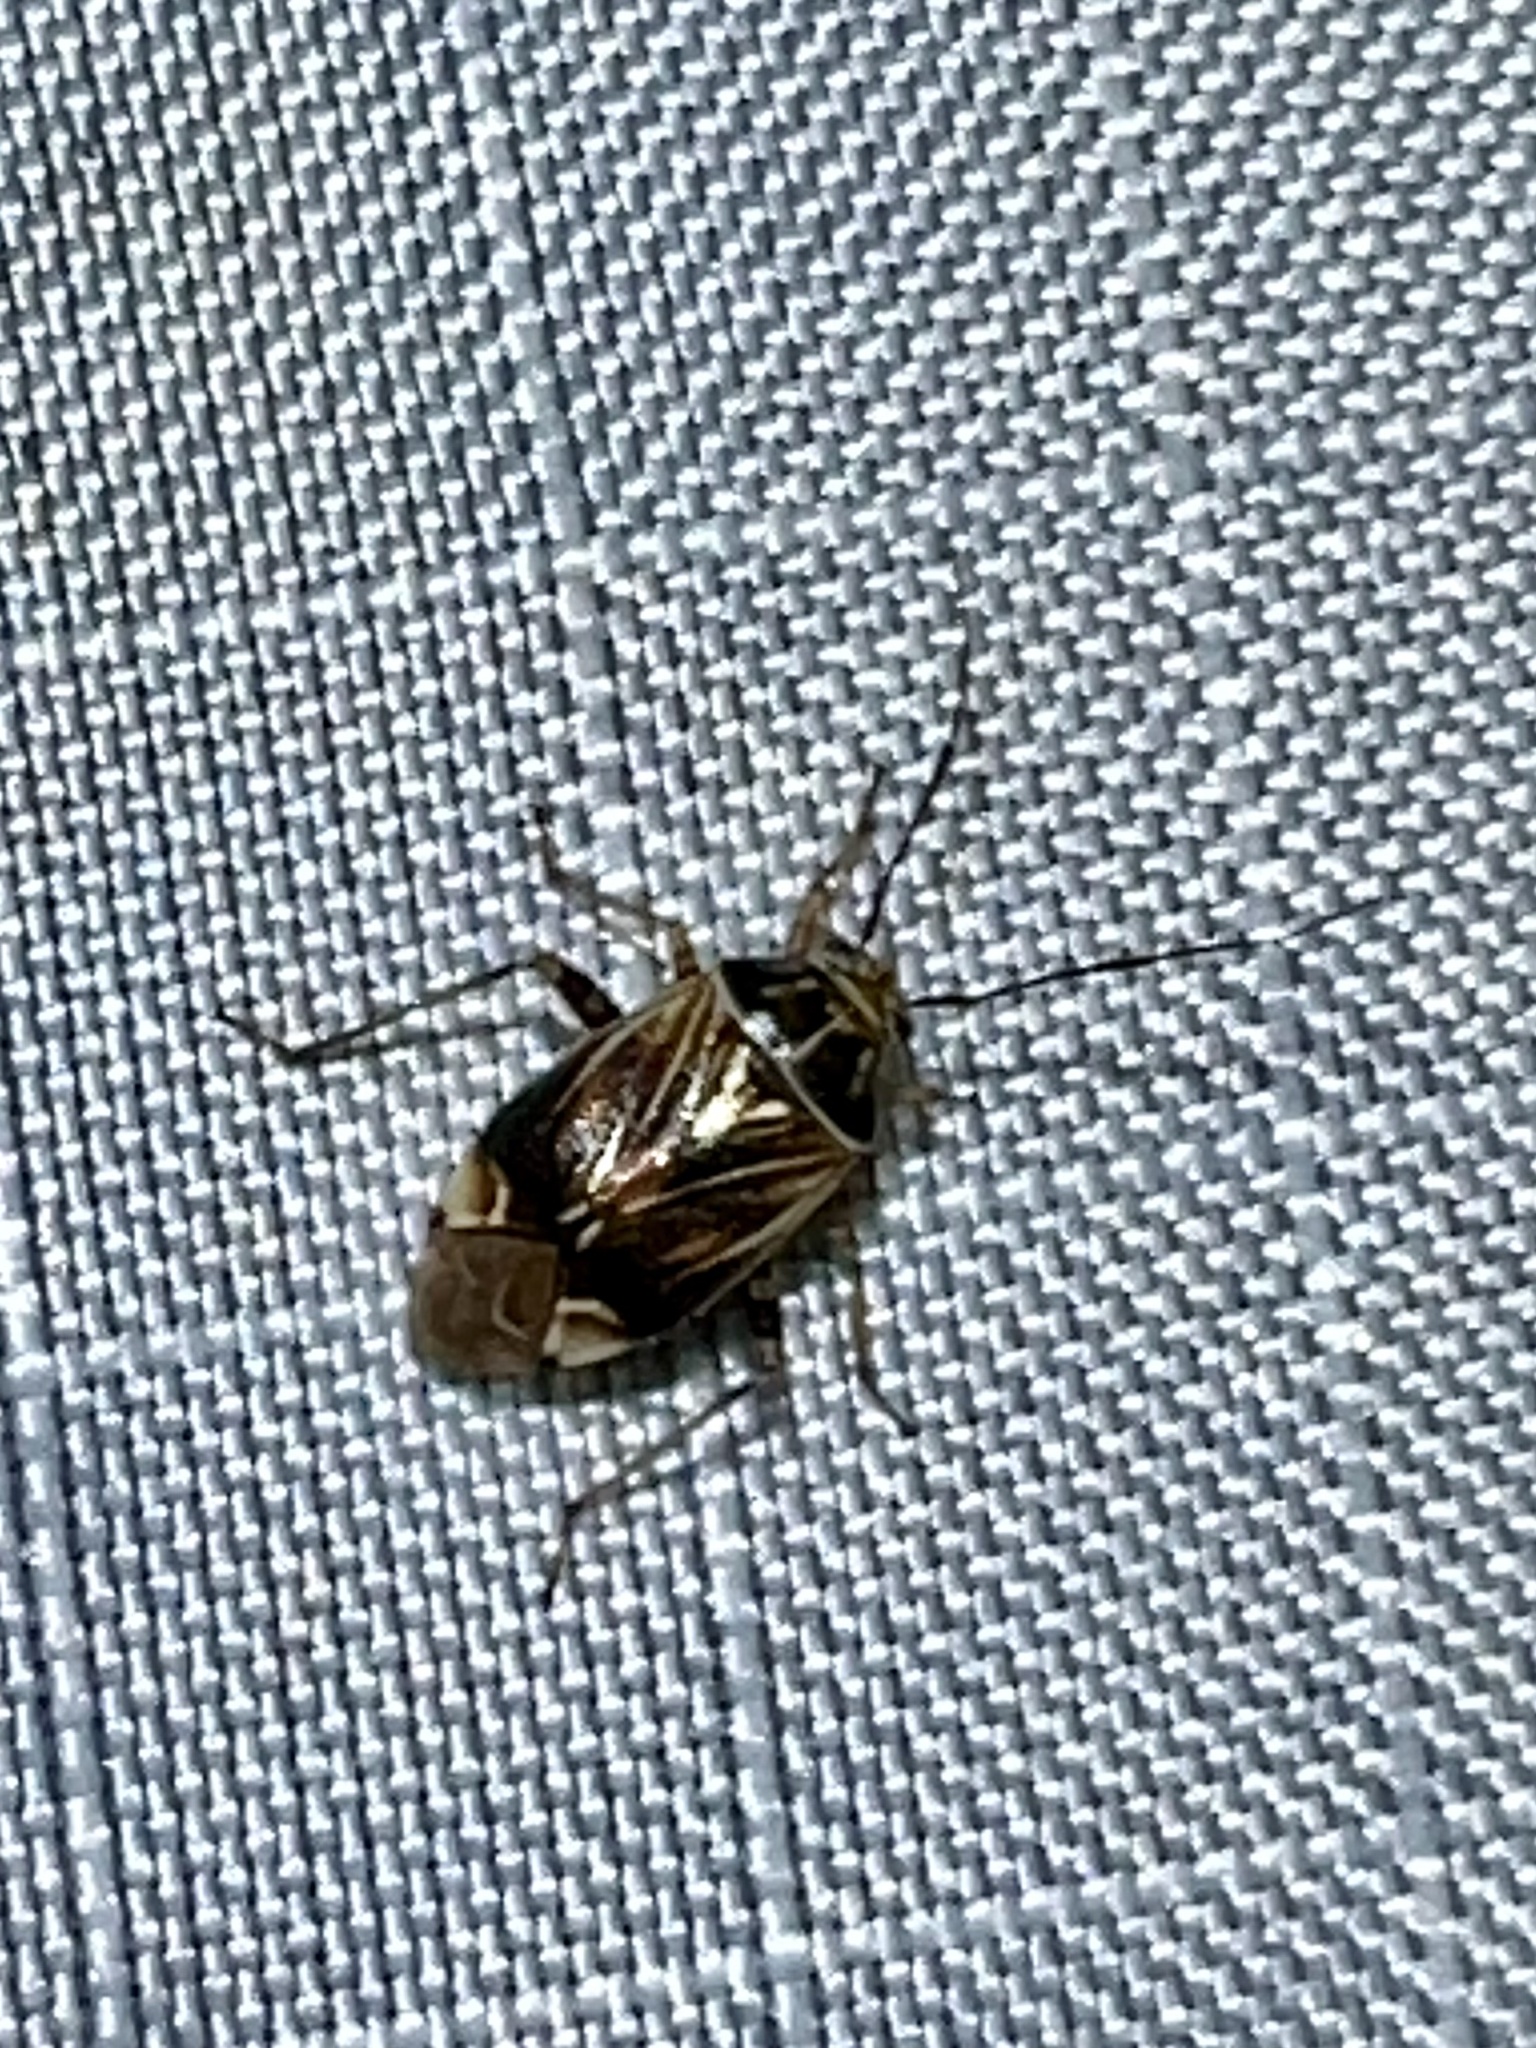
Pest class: lygus_bug